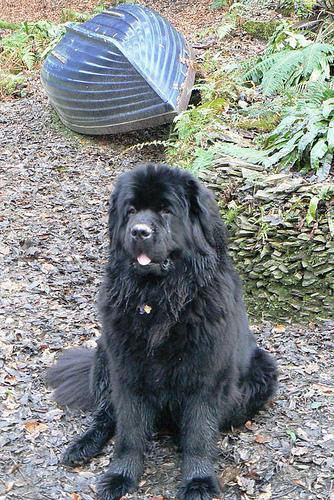
newfoundland